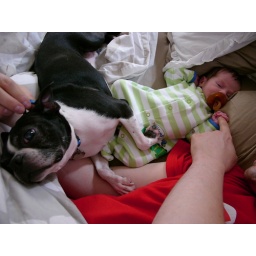
Daddy, baby, puppy in bed